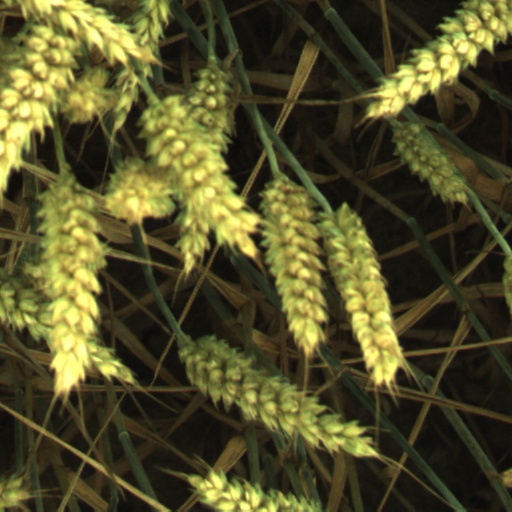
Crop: wheat